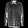
Label: Shirt